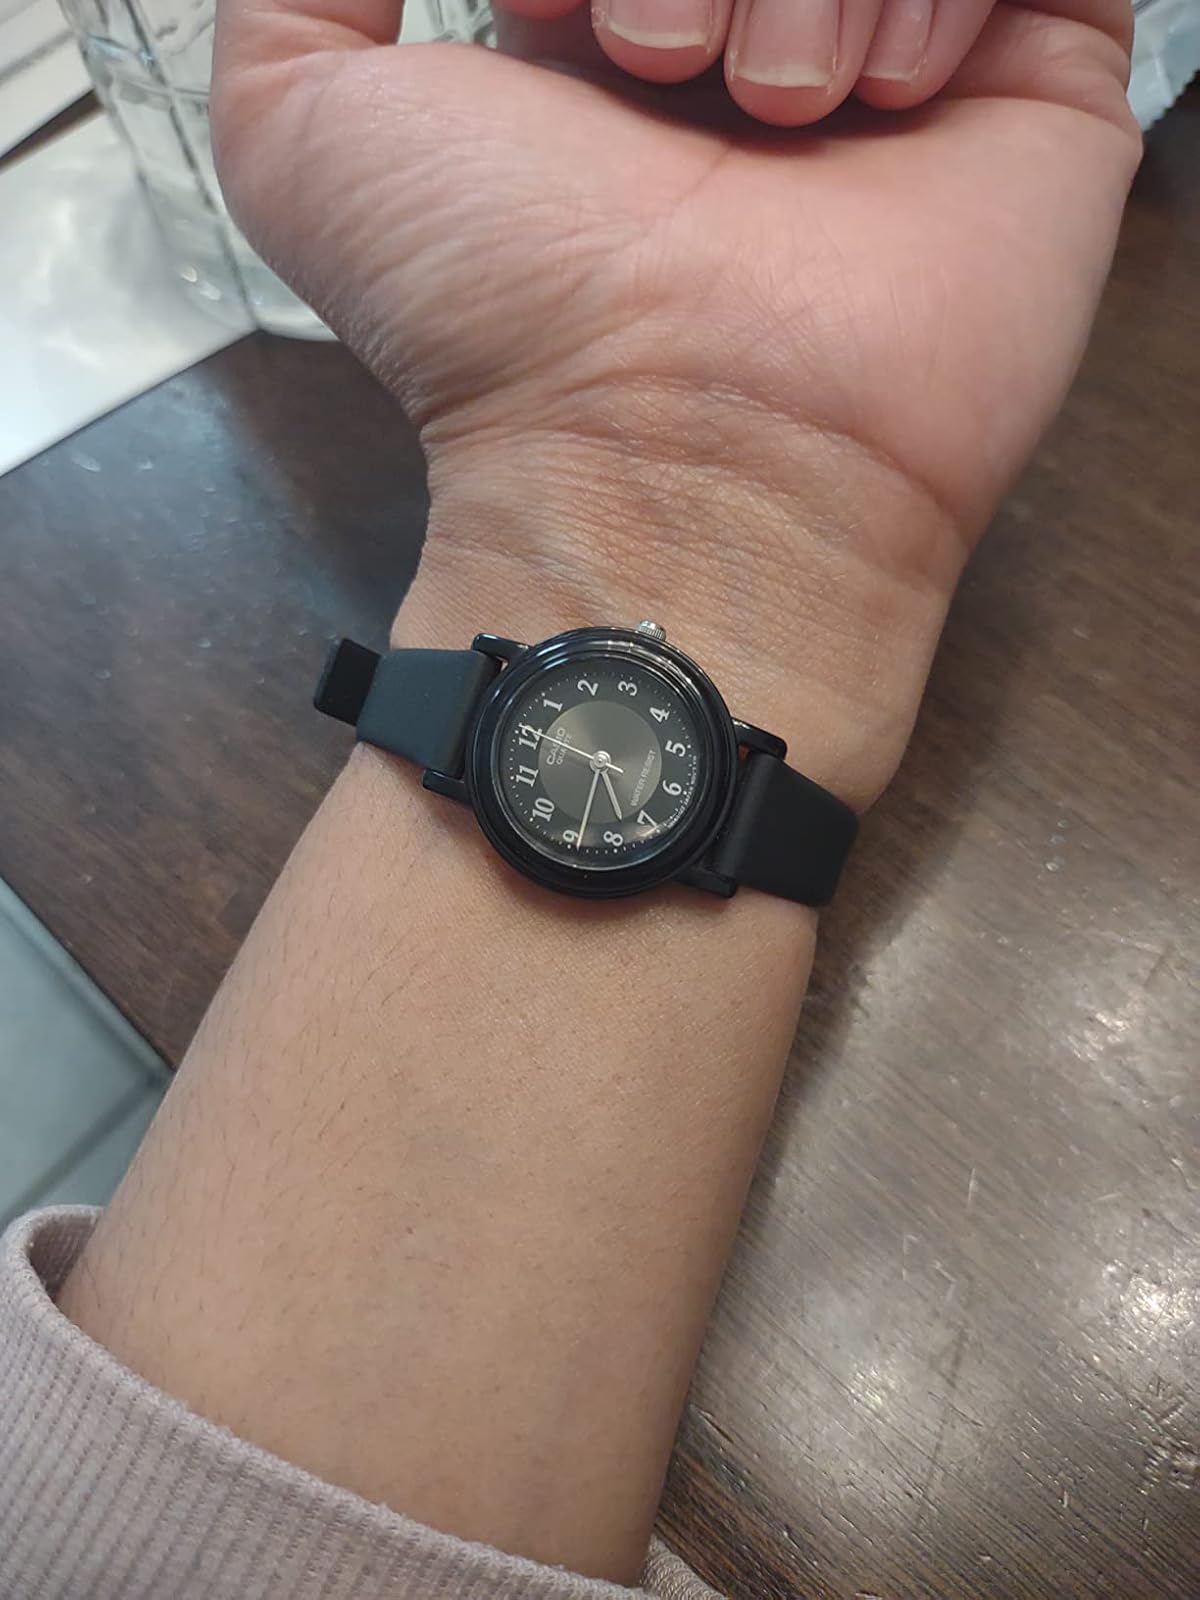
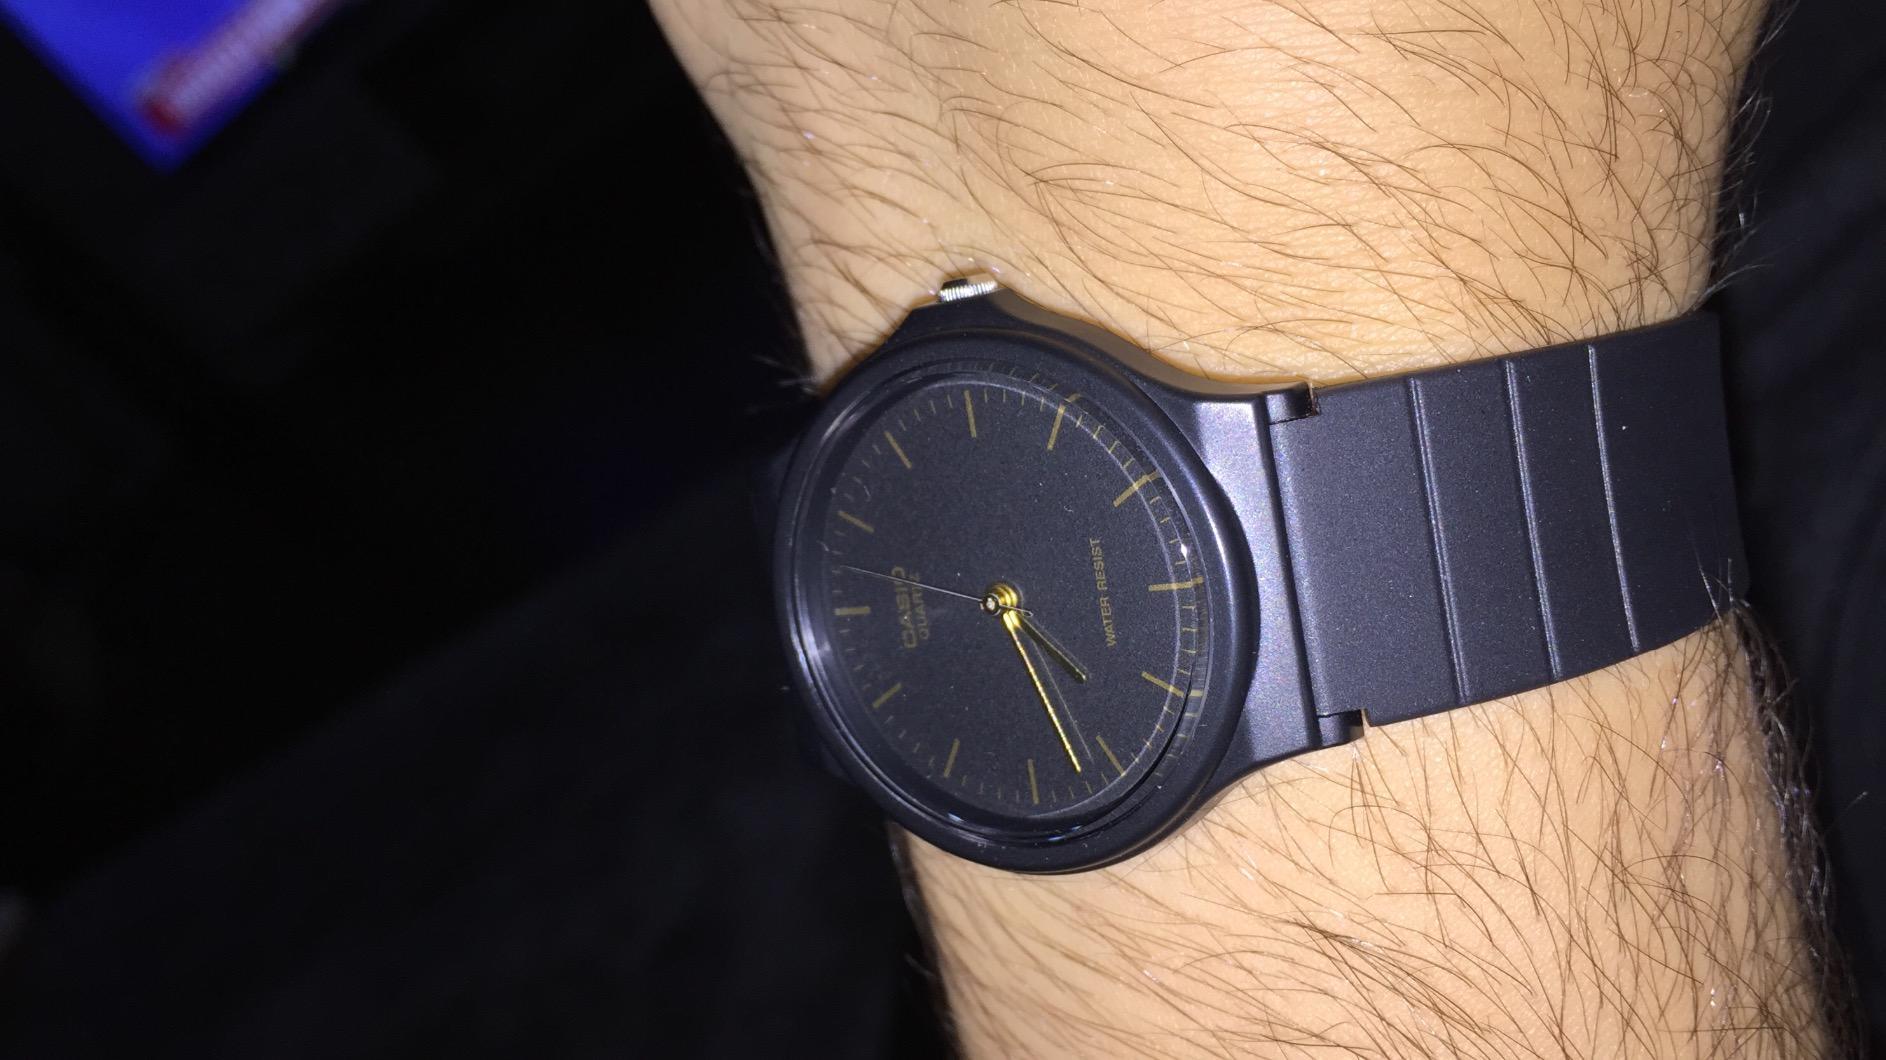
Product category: accessories_watch
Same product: no